William Alfred Quayle

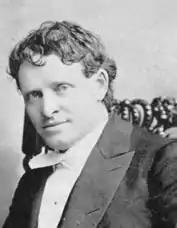
Bishop Quayle.

William Alfred Quayle (25 June 1860 – 9 March 1925) was an American Bishop of the Methodist Episcopal Church, elected in 1908.